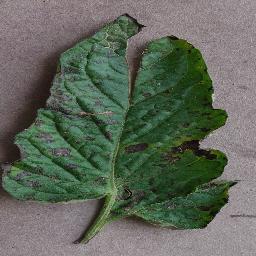
Label: Tomato___Early_blight